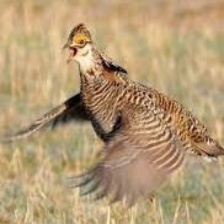
Species: GREATER PRAIRIE CHICKEN
Scientific name: TYMPANUCHUS CUPIDO